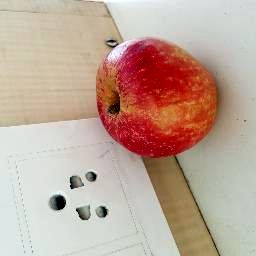
Fruit: Apple
Quality: Good